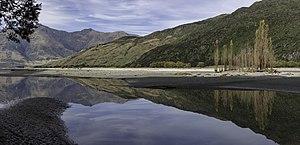
La rivière Wilkin est un cours d’eau du secteur de Makarora dans la région d’Otago dans l’Île du Sud de la Nouvelle-Zélande et affluent de la rivière Makarora, donc un sous-affluent du fleuve Clutha.